SM City Fairview

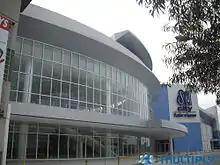
Annex 2

Annex 2 of the mall opened on January 15, 2009. The current Annex 2 Mall measured . It is a three-story building with a large, semicircle atrium that hosted events, mall concerts, and product launches. Ace Builders Center and the first Health and Wellness Zone are located on the lower ground level of the Annex 2.